Tora-san's Forbidden Love

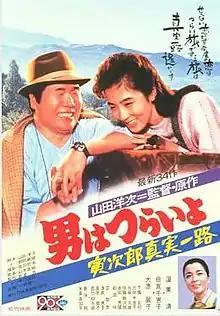
Theatrical poster

is a 1984 Japanese comedy film directed by Yoji Yamada. It stars Kiyoshi Atsumi as Torajirō Kuruma (Tora-san), and Reiko Ōhara as his love interest or "Madonna". "Tora-san's Forbidden Love" is the thirty-fourth entry in the popular, long-running "Otoko wa Tsurai yo" series.